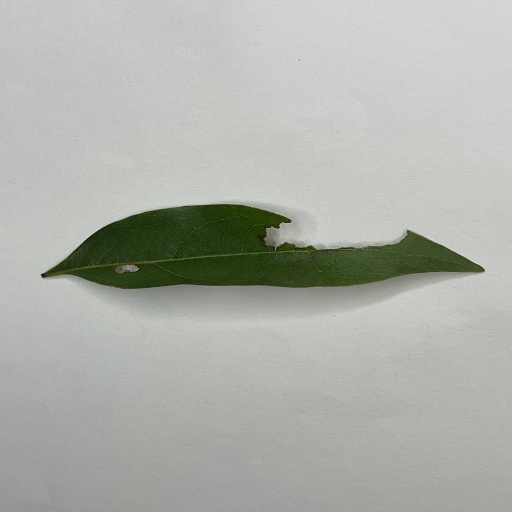
Species: Camphor
Leaf condition: Shot Hole